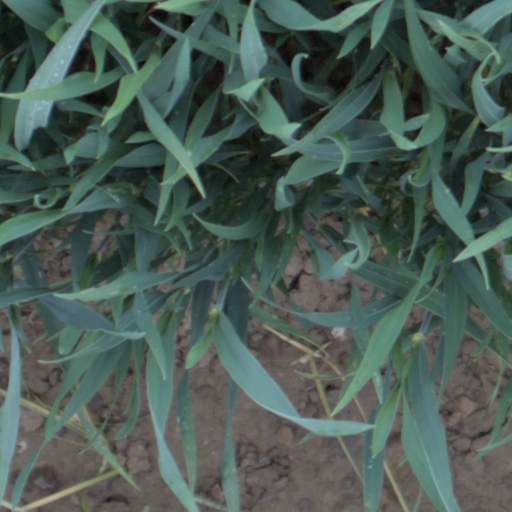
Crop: wheat